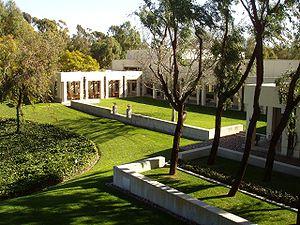
Arnold Orville Beckman est un chimiste, industriel et philanthrope américain. Enseignant au California Institute of Technology, il inventa le pH-mètre en 1934 et créa la société Beckman Instruments pour distribuer commercialement son invention, considérée comme « ayant révolutionné l'étude de la chimie et de la biologie. » Il a mis au point le spectrophotomètre à ultraviolet ; il a subventionné la première société de fabrication de transistors, et contribué par là à la naissance de la Silicon Valley. Avec sa femme Mabel, il se consacra ensuite à l'action philanthropique.